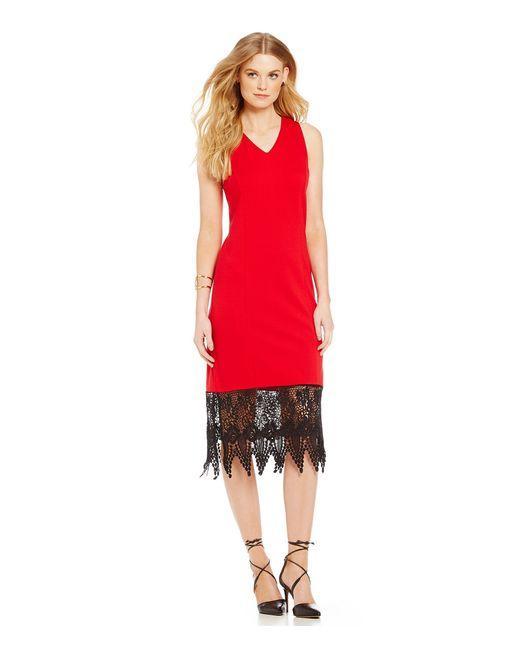
Hörsirenenkleid in roter Farbe